Mark Rylance on screen and stage

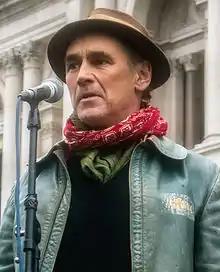
Mark Rylance in London 2015

Mark Rylance is an English actor known for his work in film, television and theatre.